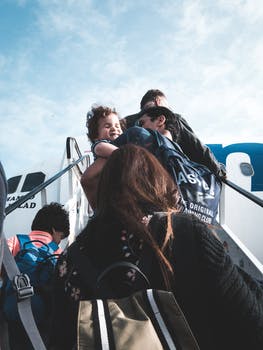
Label: No Watermark